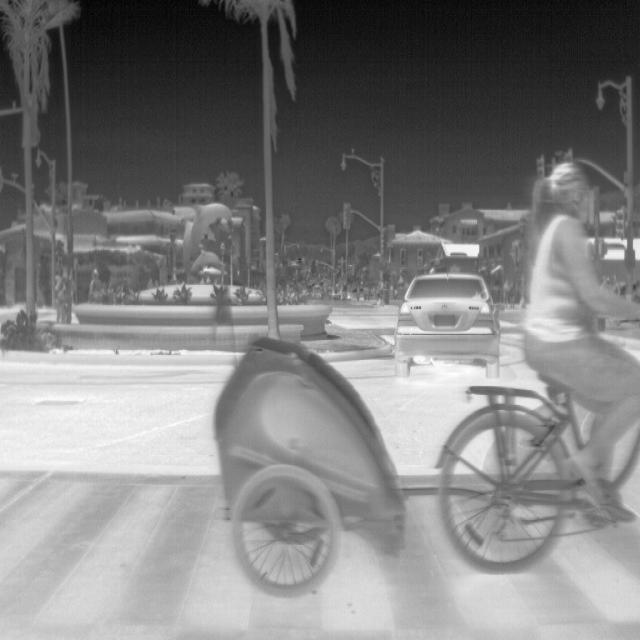
Detected objects:
label: person
label: person
label: person
label: person